Optics

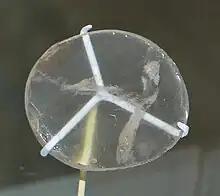
The Nimrud lens

Optics began with the development of lenses by the ancient Egyptians and Mesopotamians. The earliest known lenses, made from polished crystal, often quartz, date from as early as 2000 BC from Crete (Archaeological Museum of Heraclion, Greece). Lenses from Rhodes date around 700 BC, as do Assyrian lenses such as the Nimrud lens. The ancient Romans and Greeks filled glass spheres with water to make lenses. These practical developments were followed by the development of theories of light and vision by ancient Greek and Indian philosophers, and the development of geometrical optics in the Greco-Roman world. The word "optics" comes from the ancient Greek word , .